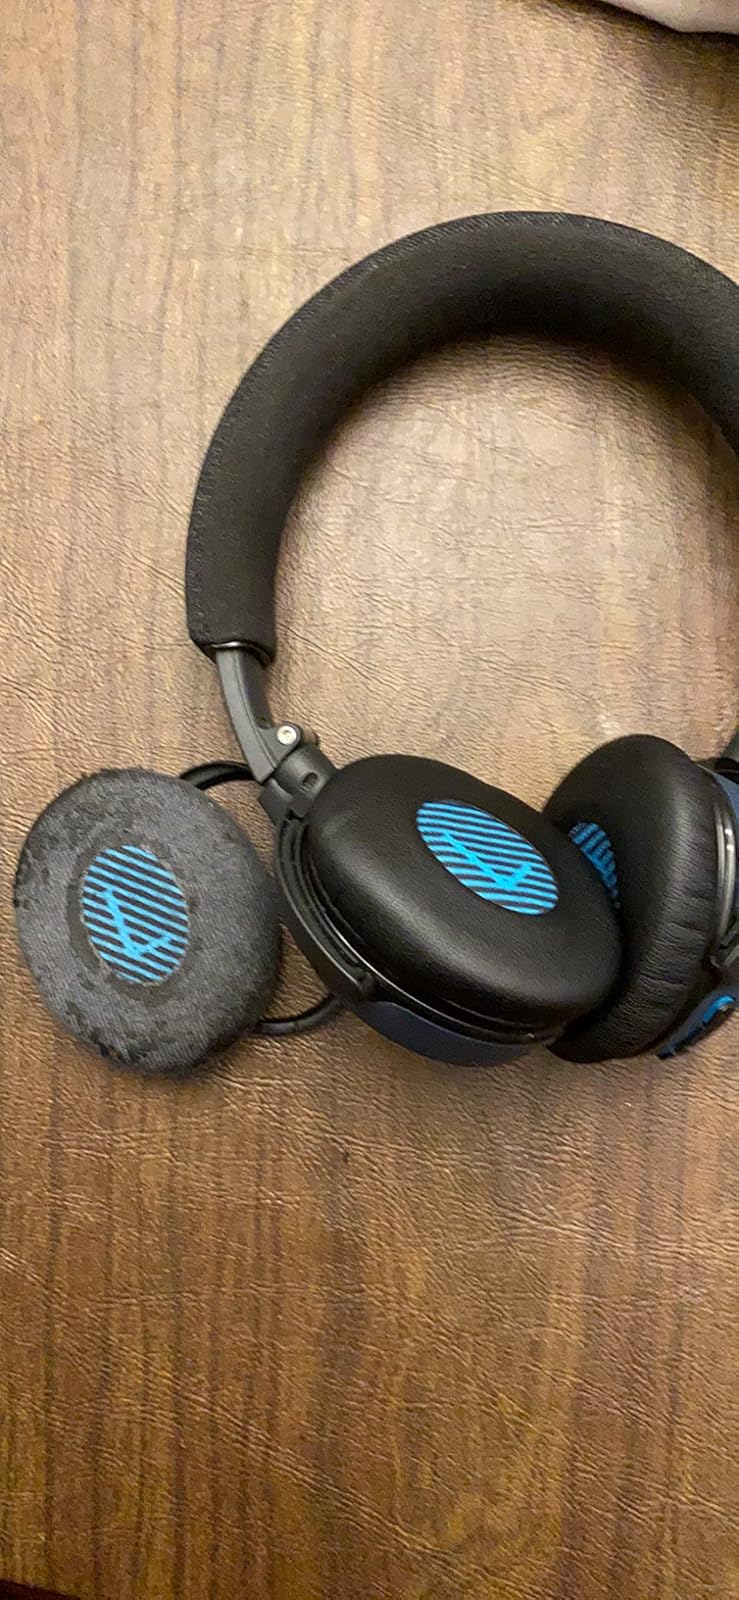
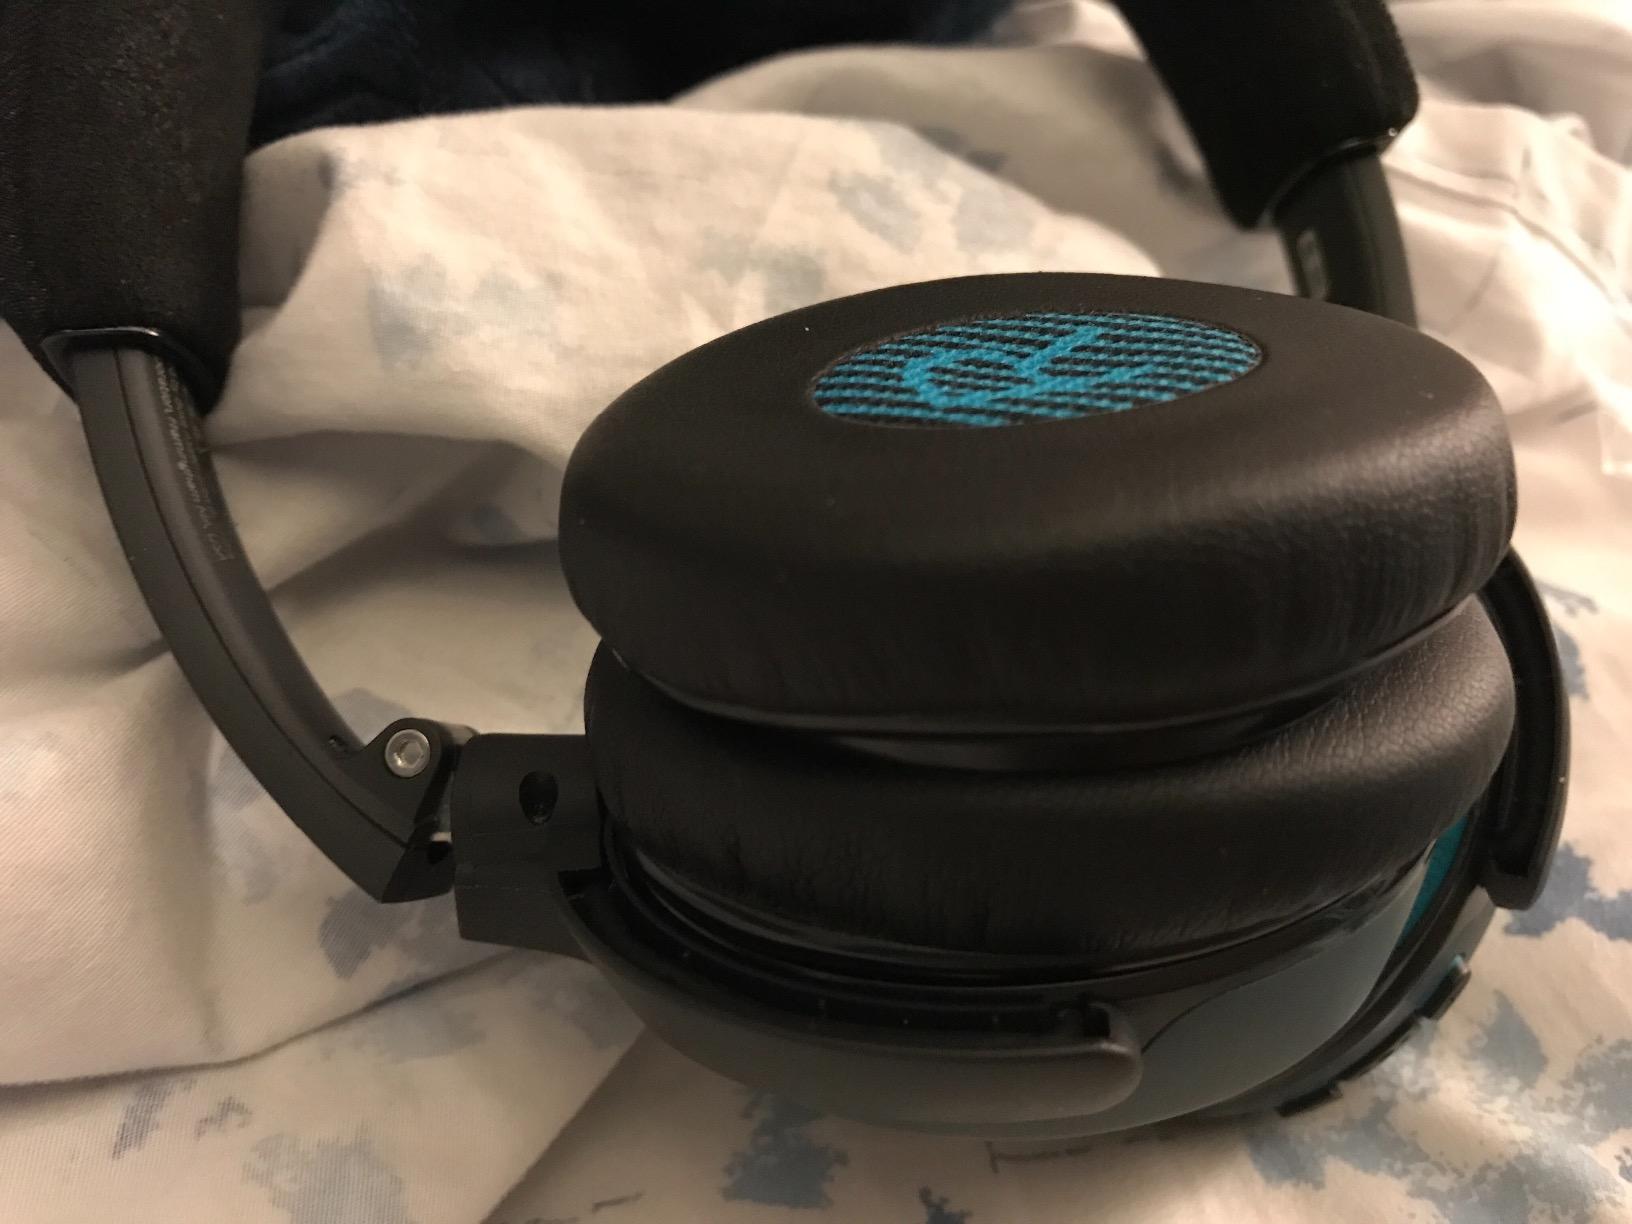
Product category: headphones
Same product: yes